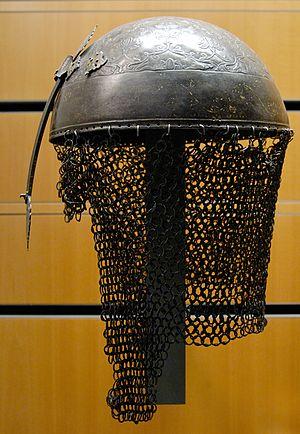
Casque. Fer ou acier gravé et doré à la feuille, XVIIe-XVIIIe siècles. Provenance
Le kulah khud, est le nom d'un type de casque utilisé par les Perses les Indiens et l'Empire ottoman, constitué d'une coiffe en métal dont le haut est d'un seul tenant auquel est accroché une cotte de mailles descendant sur l'arrière et les côtés du crâne.